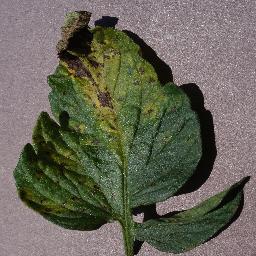
Label: Tomato___Septoria_leaf_spot